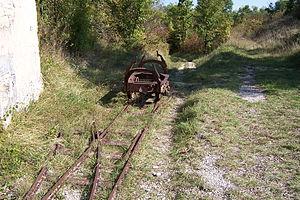
La société Decauville, créée en 1875, est un ancien constructeur français de matériel ferroviaire et de manutention, de cycles et d'automobiles.